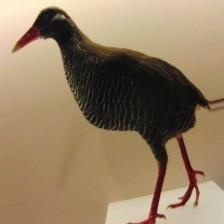
Species: OKINAWA RAIL
Scientific name: GALLIRALLUS OKINAWAE
ImageNet parent category: european_gallinule